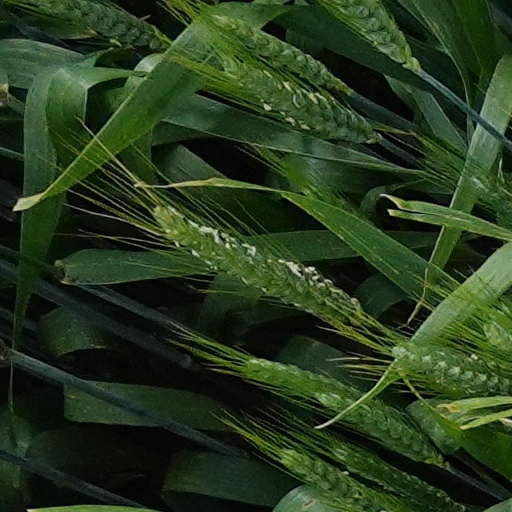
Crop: wheat